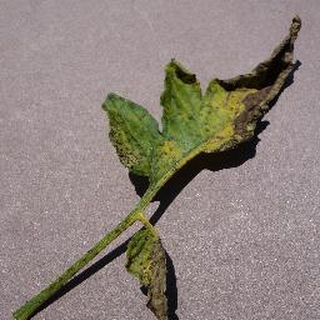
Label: tomato_septoria_leaf_spot